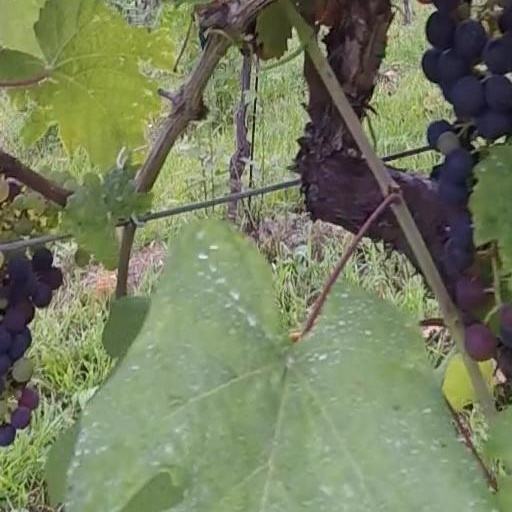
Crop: grape